The Fugitives (novella)

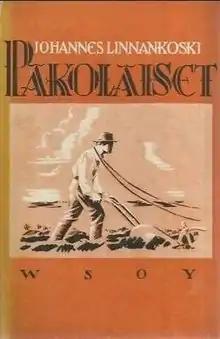
Cover of the first Finnish edition

The Fugitives is a novella by Finnish writer Johannes Linnankoski, published in 1908, and it is considered to be one of the author's most significant works, alongside "The Song of the Blood-Red Flower". Set in Tavastia, a story is about agrarian society and peasants' pride and reconciliation. The work has been translated up to eleven languages.